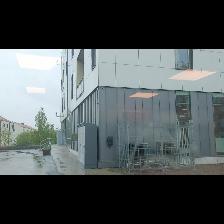
Label: NonHuman